Canadian Society of Painters in Water Colour

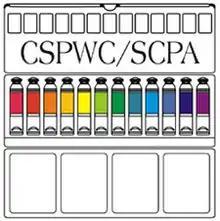
CSPWC logo

The Canadian Society of Painters in Water Colour, founded in 1925, is considered to be Canada's official national watercolour Society. Since the 1980s the Society has enjoyed Vice-regal Patronage from the incumbent Governor General of Canada. Recognized by a long list of international exhibitions it is the Canadian equivalent of such other national societies as the American Watercolor Society of the United States, the Royal Watercolour Society of the United Kingdom, etc.